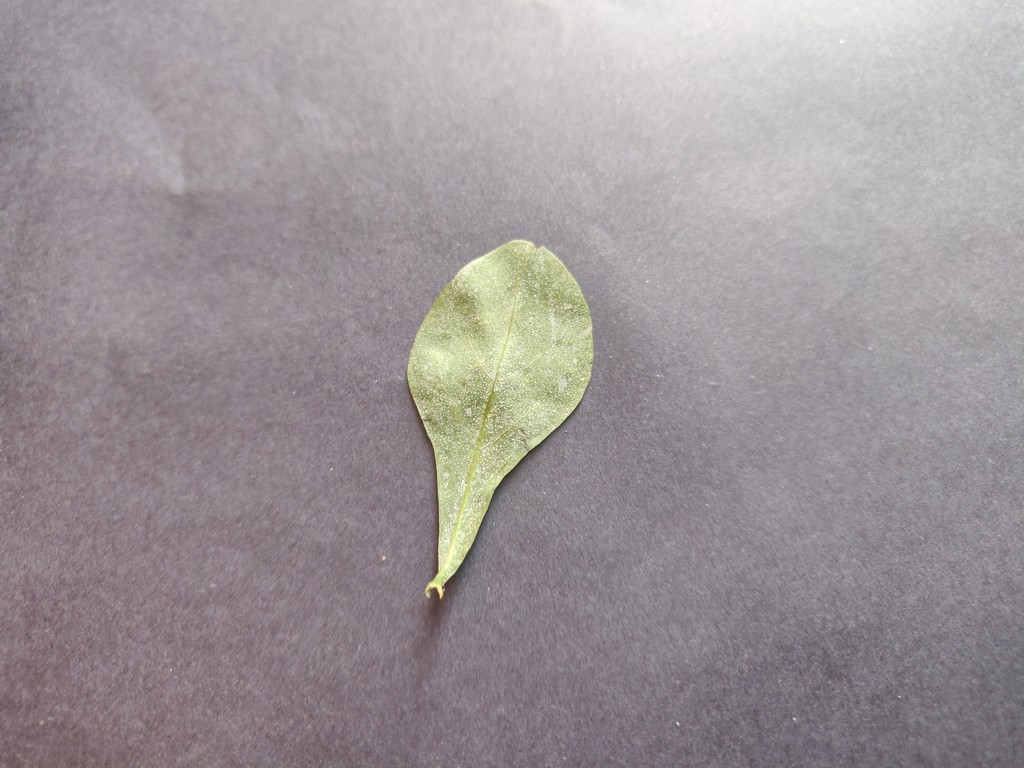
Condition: Healthy
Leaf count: single
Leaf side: back